Stonetown, County Louth

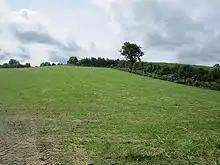
Countryside near Stonetown

Stonetown is a small rural community spanning the townlands of Stonetown Upper and Stonetown Lower in County Louth. It is in the civil parish of Louth, west of Dundalk, and east of Carrickmacross. The community consists of a small chapel, a primary school, a football field and a community centre.